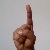
The image shows a hand gesture representing the letter 'D' in Indian Sign Language.